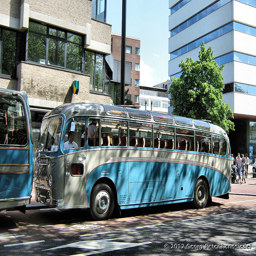
A blue and white bus parked behind another vehicle.
A bus sitting behind another bus in the street.
An old white and blue bus parked on the side of the road.
A white and blue bus parked on the side of the road.
A blue and white bus that is parked next to another bus.